Stable belt

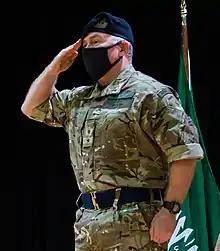
Single colour, front fastening, Royal Navy stable belt, (2020).

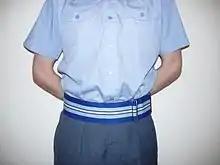
Horizontally striped, side fastening, Royal Observer Corps stable belt, (1995).

A stable belt is a wide webbing belt comprising a single solid colour or horizontally striped in two or more different colours. The original cavalry regiment stable belts buckled at the side using leather straps in order to both avoid chafing the wearer's stomach while undertaking stable work and avoid marking or catching upon the horse's harness. Many contemporary stable belts now secure at the front using a metal clip or metal plate bearing a regimental/service emblem. Whilst a limited number of army regiments, including the Light Infantry, secure their stable belts at the front using the original two leather straps, generally those belts fitted with leather straps are secured on the left-hand side.